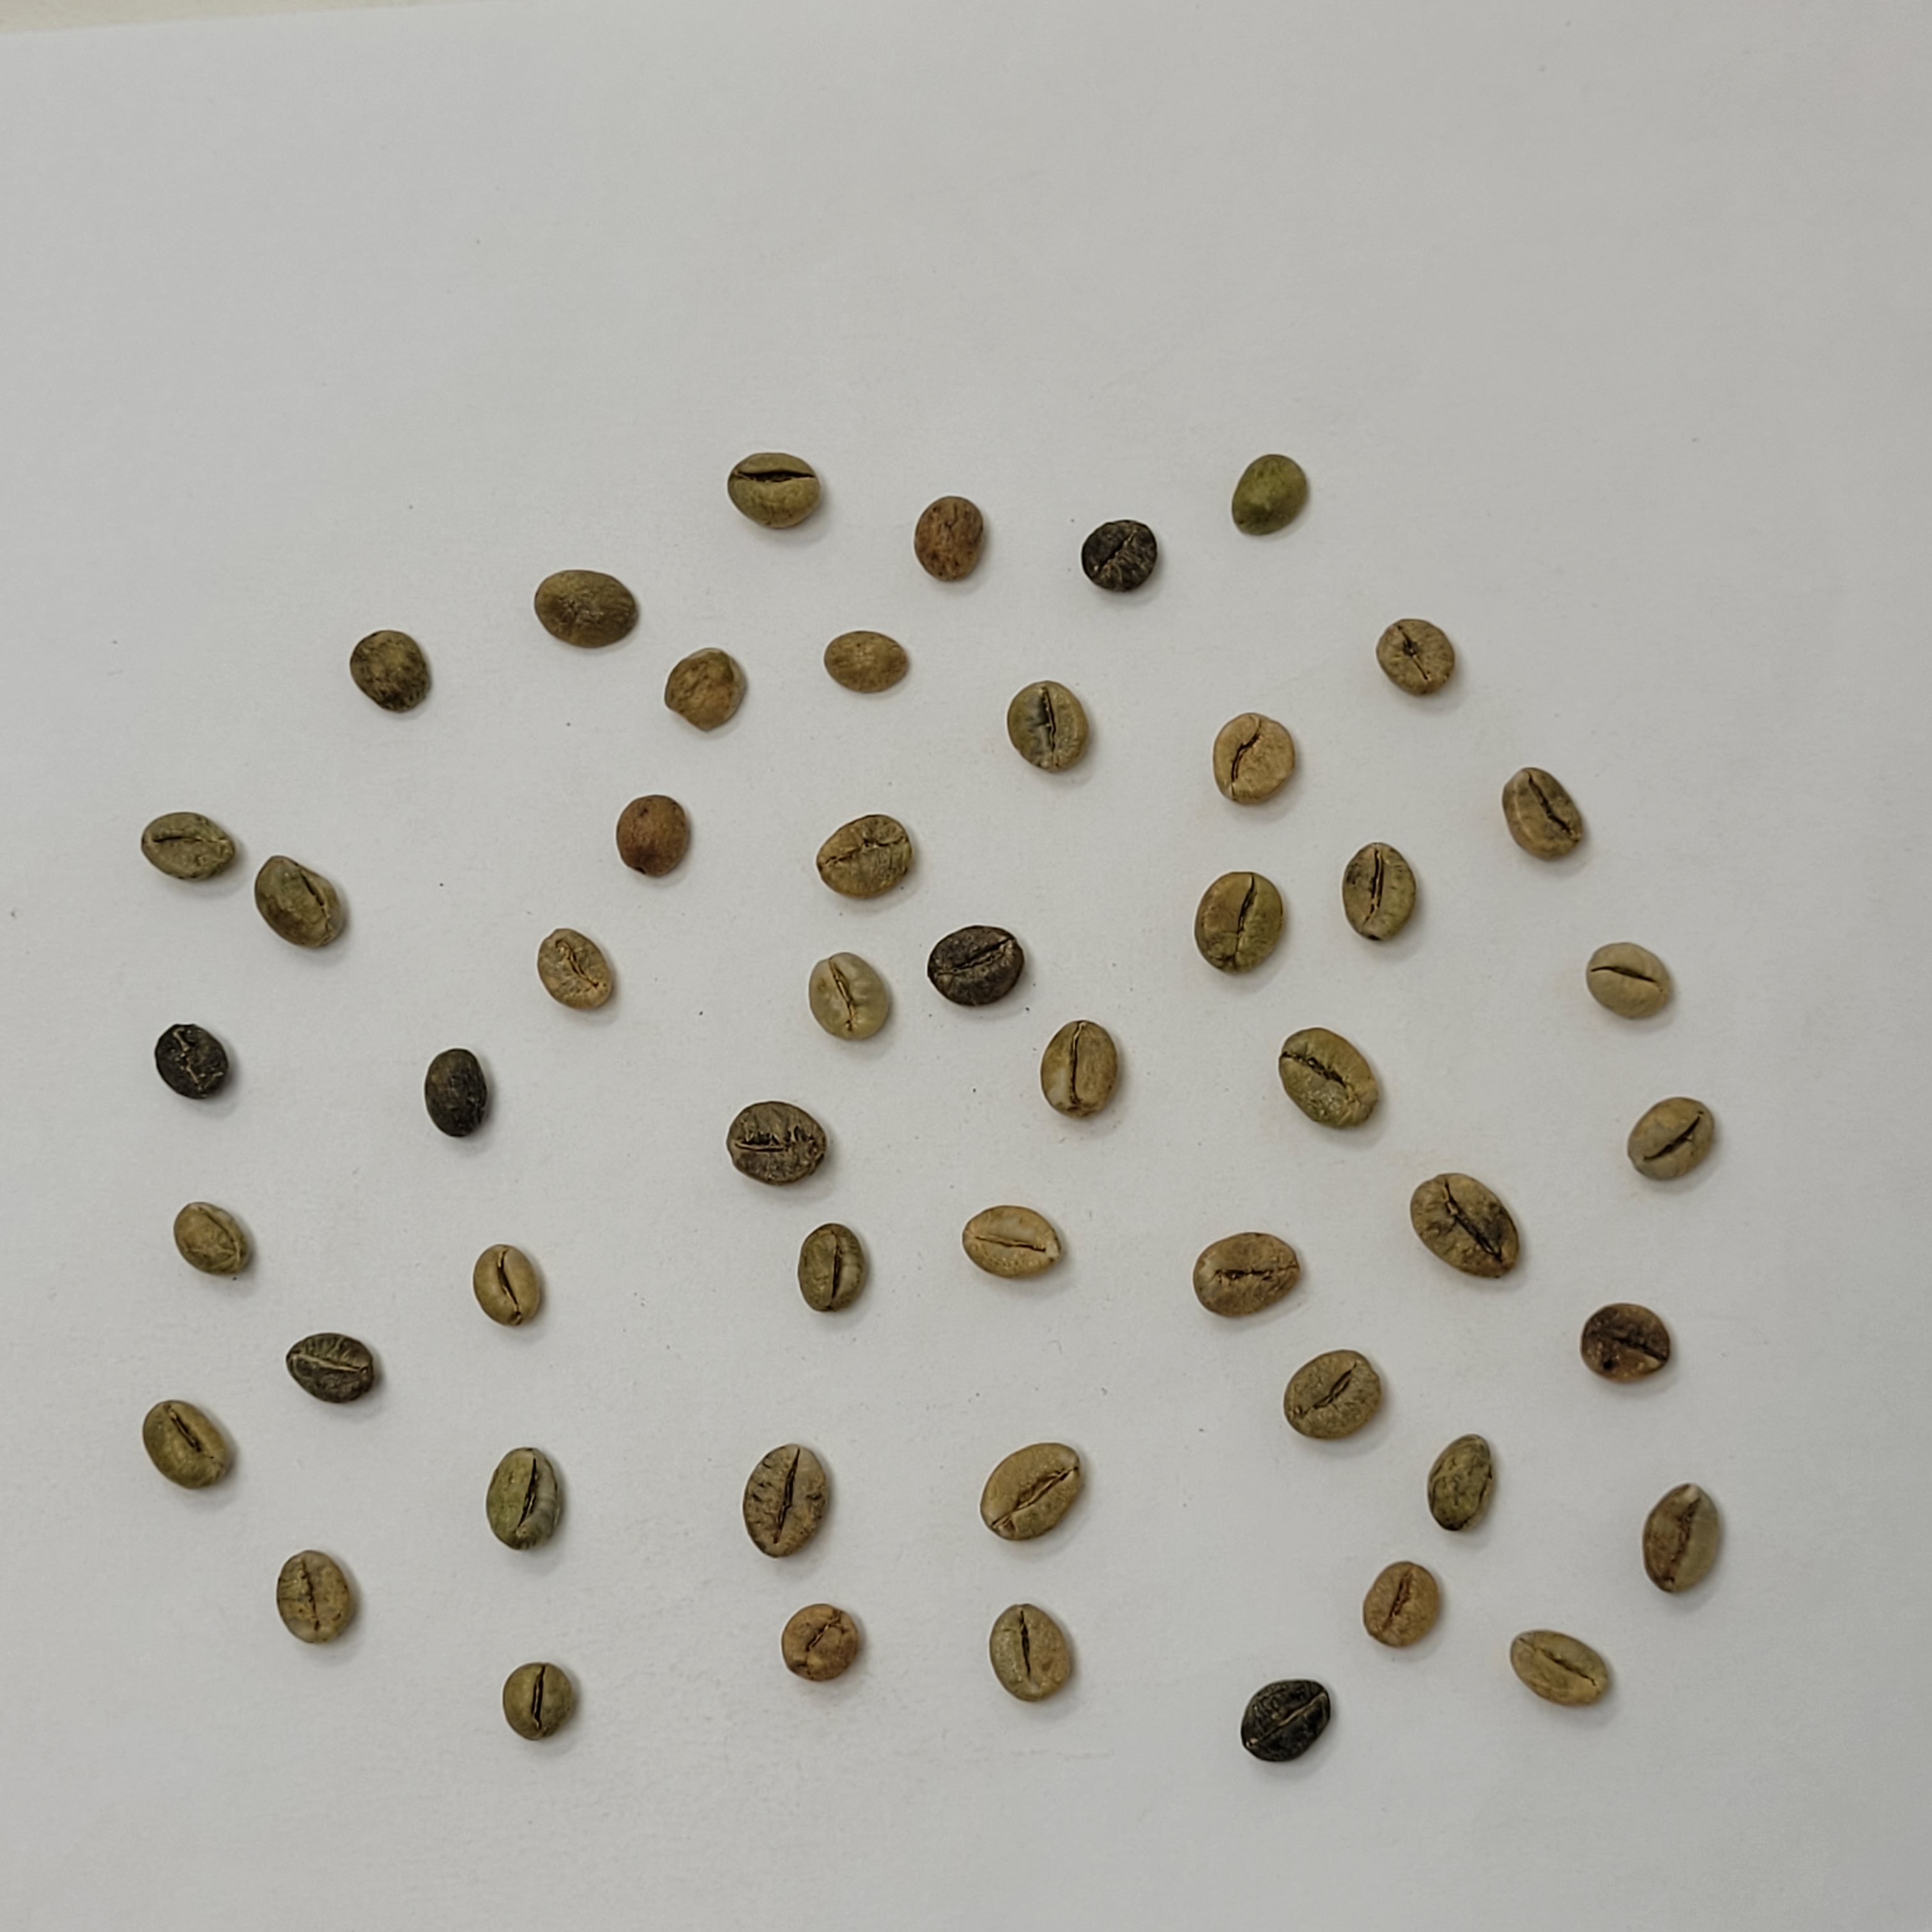
Coffee bean quality grade: Bulk